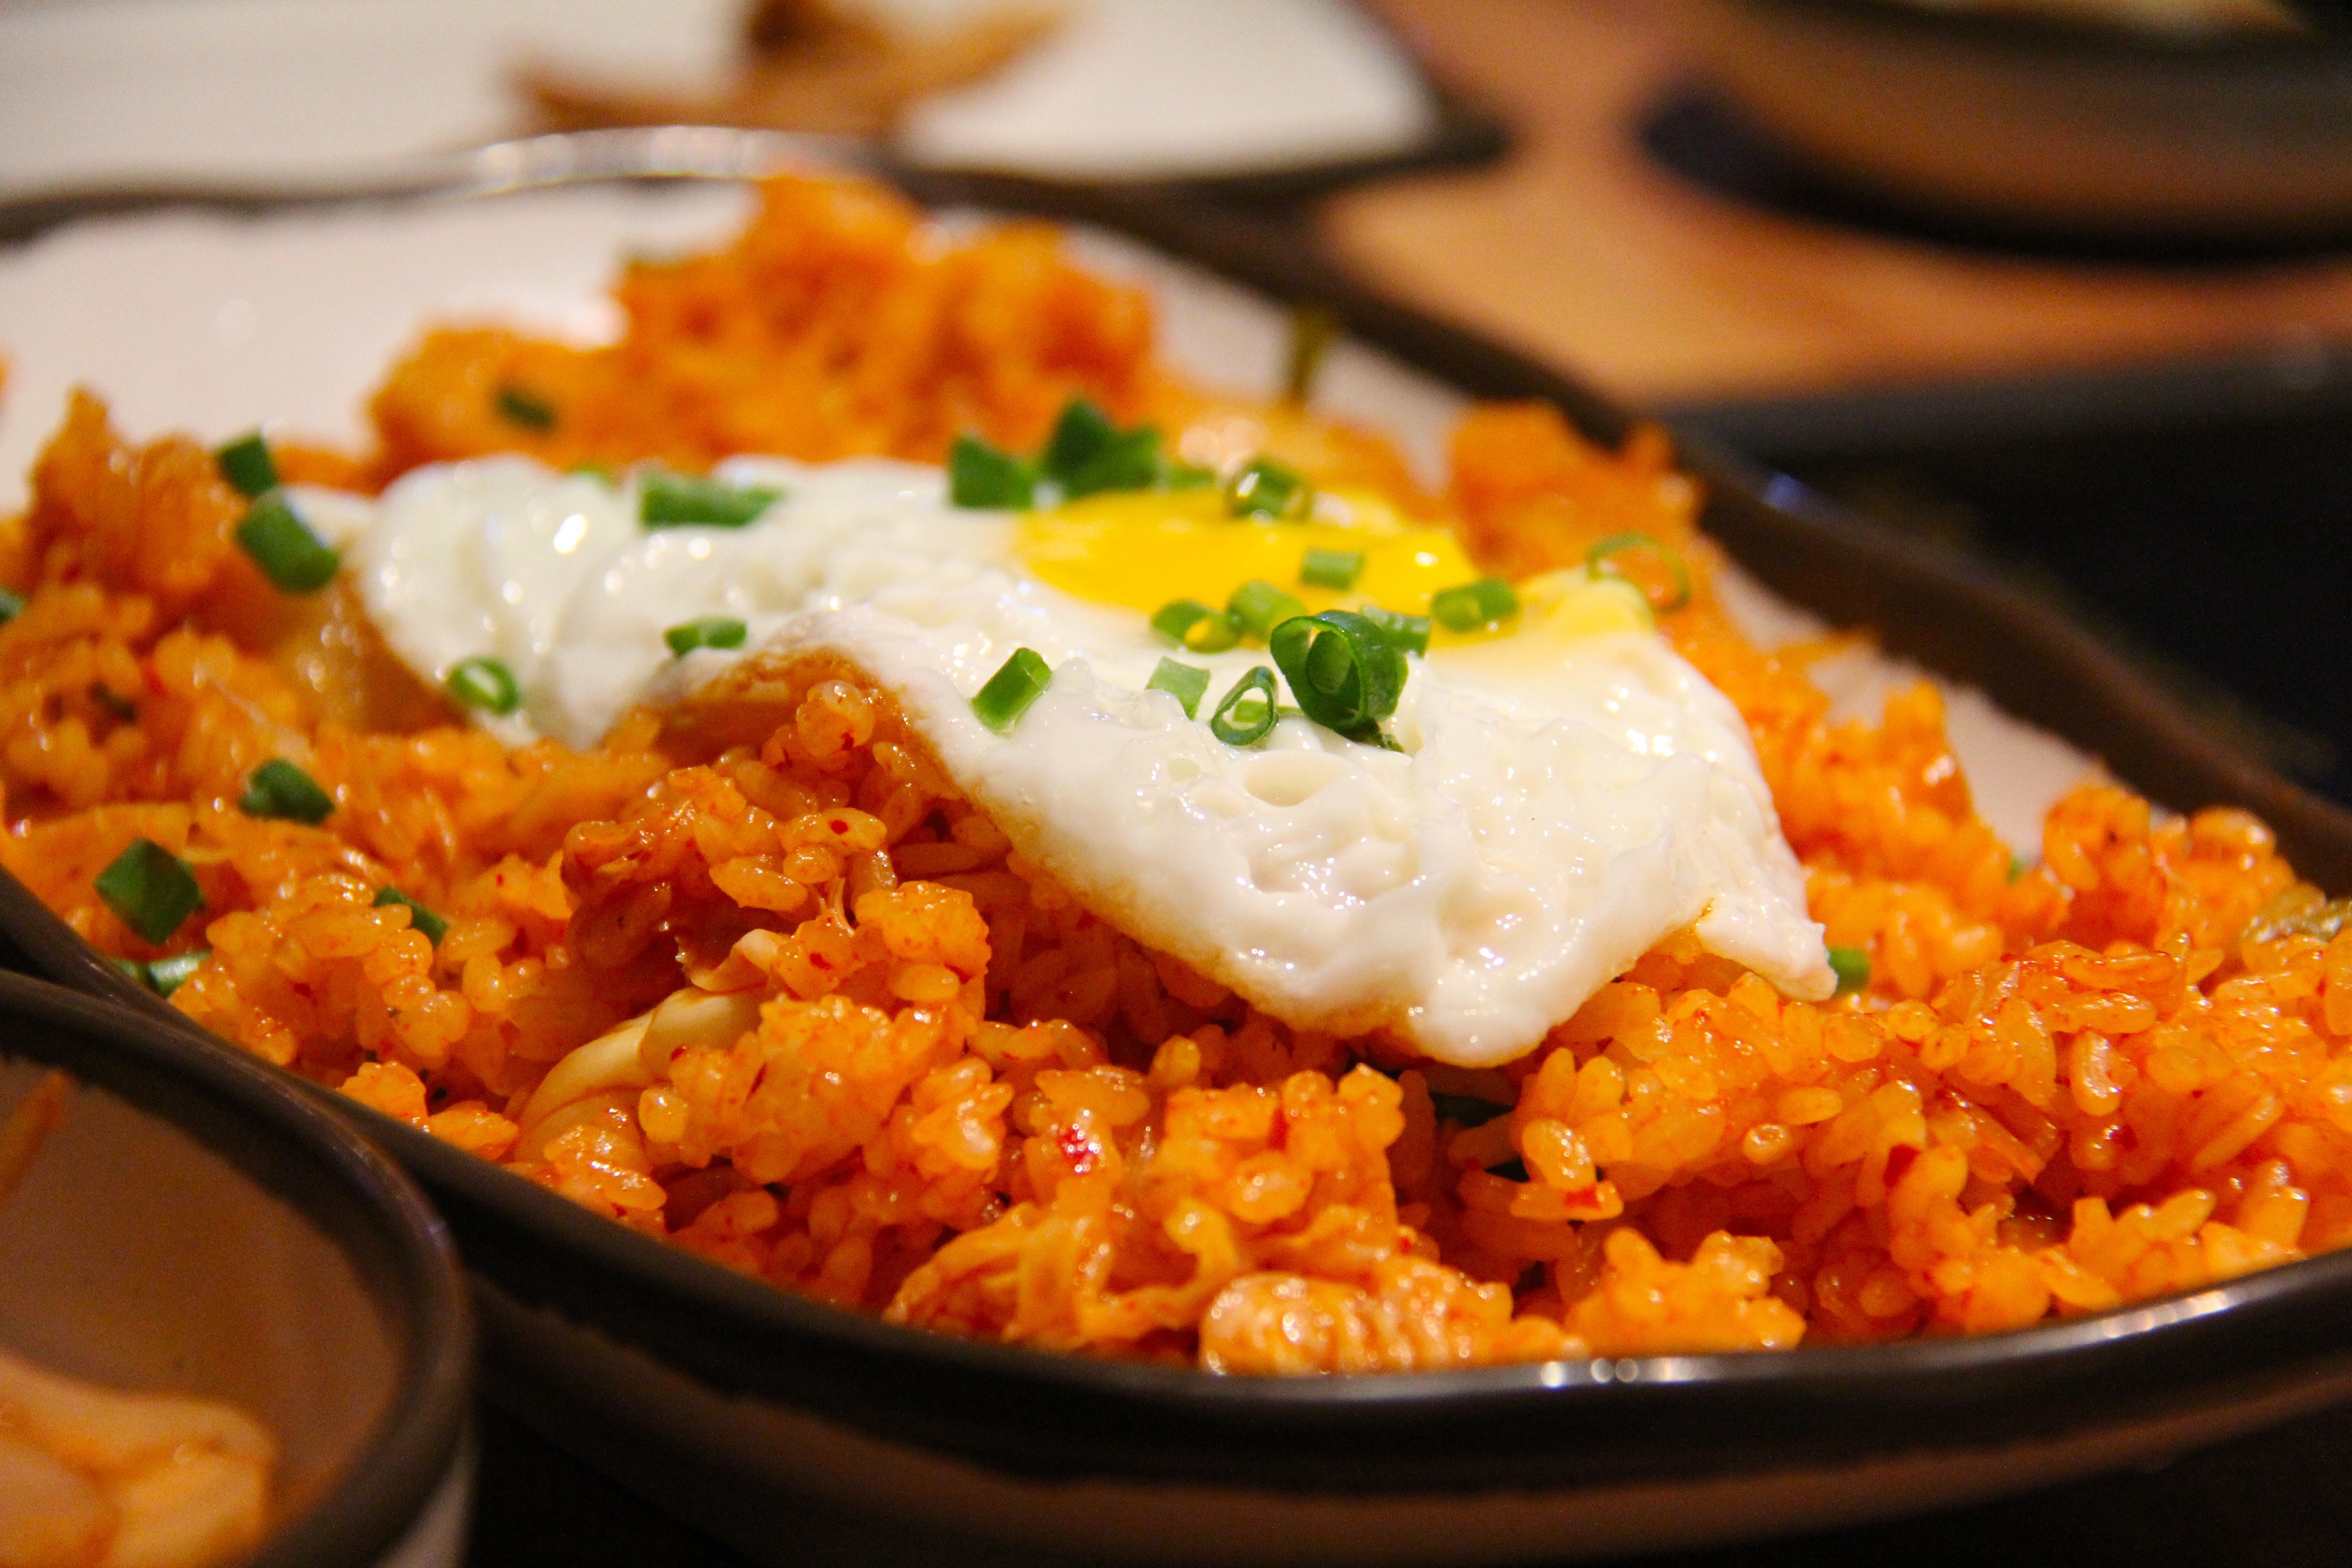
dish, meal, food, produce, breakfast, lunch, cuisine, rice, egg, asian food, fried rice, curry, thai food, chinese food, biryani, steamed rice